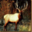
Label: deer